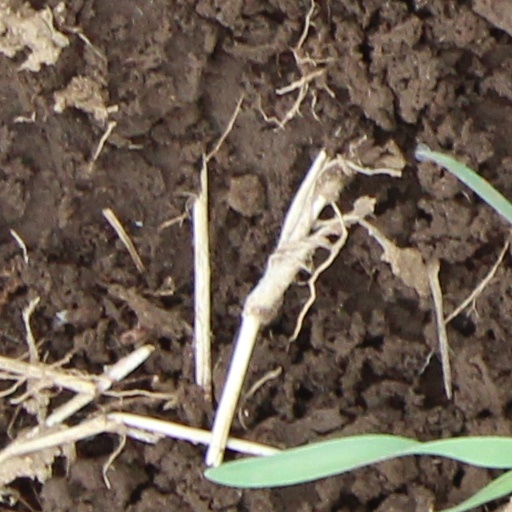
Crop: wheat